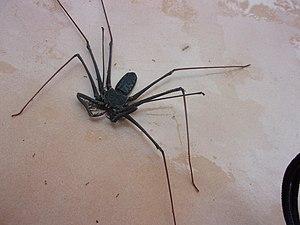
Une drôle de bestiole, il s'agit deHeterophrynus alces.
Heterophrynus alces est une espèce d'amblypyges de la famille des Phrynidae.